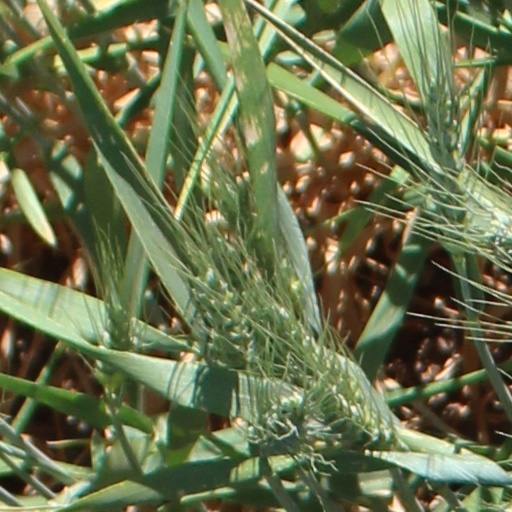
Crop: wheat